Walter Carr (actor)

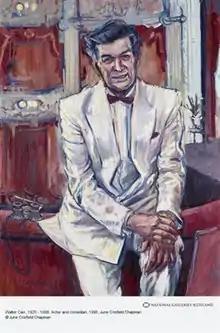
Painting by June Crisfield Chapman c.1996

Walter Carr (né Walter Anderson) (26 December 1925 – 30 May 1998) was a Scottish actor and comedian.